Mossel Bay

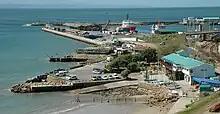
View of Harbour and Yacht Club

Cape St. Blaize Lighthouse was built in 1864 to designs by the Colonial engineer, R. Robinson. The original light (on a masonry tower 20.5 metres in height) was stationary, but in 1897 a revolving, clock-work light, which required winding every three hours, was fitted. This was used until the late 1970s. The light is now fully automated.